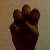
The image shows a hand gesture representing the letter 'E' in Indian Sign Language.